On Sight

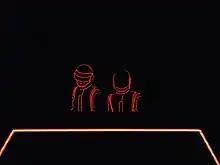
The song stands among Daft Punk's involvement with "Yeezus".

"On Sight" was first heard when West performed it live at the Governors Ball Music Festival on June 9, 2013, nine days before the album's release. Thomas Bangalter of French duo Daft Punk revealed in an April 2013 interview about their album "Random Access Memories" that during the recording of it, the duo worked with West on material for his next album. At the listening party for "Yeezus" on June 10, West said in a brief speech after playback that he worked with Daft Punk on three or four of the songs, but "Black Skinhead" was the only one the public knew at the time that they had been involved with and the duo are among the album's major producers. Bangalter revealed in a July 2013 interview that Daft Punk were the first people West came to during the creation of "Yeezus".